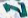
Number: 7